International concentration camp committees

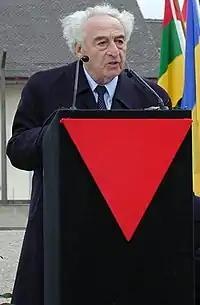
Max Mannheimer, giving an address at the former Dachau concentration camp, May 5, 2002

International concentration camp committees are organizations composed of former inmates of the various Nazi concentration camps, formed at various times, primarily after the Second World War. Although most survivors have since died and those who are still alive are generally octogenarians, the committees are still active.